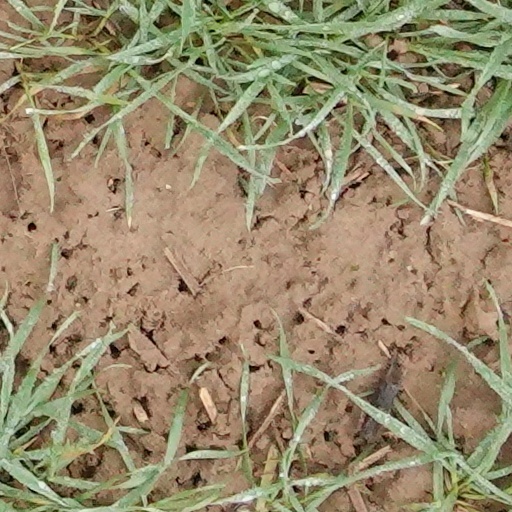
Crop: wheat